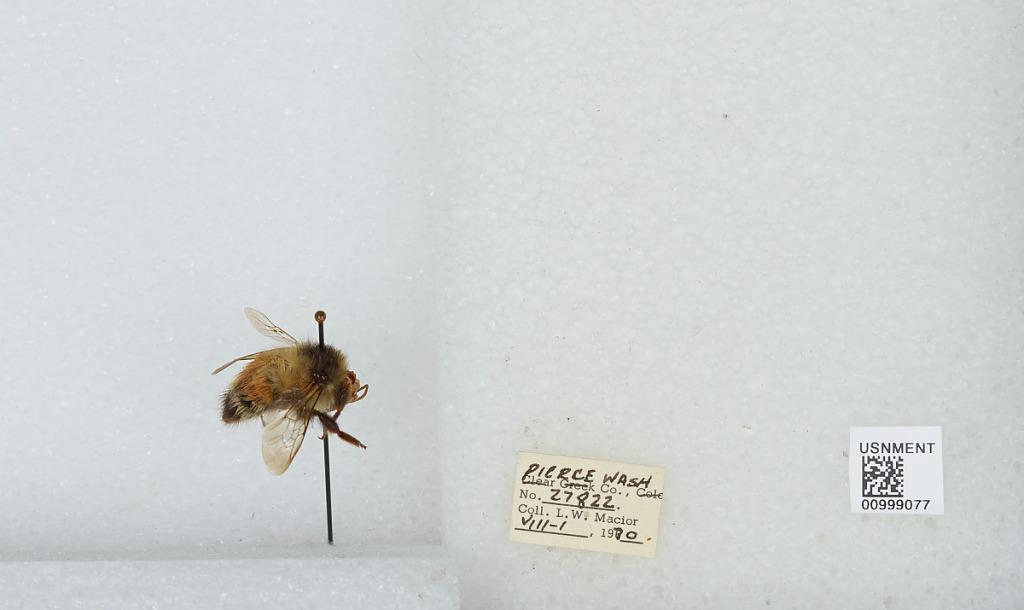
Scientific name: Bombus (Pyrobombus) melanopygus Nylander
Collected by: L. Macior
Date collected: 1970-8-1
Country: United States
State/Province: Washington
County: Pierce
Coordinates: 47.05, -122.12